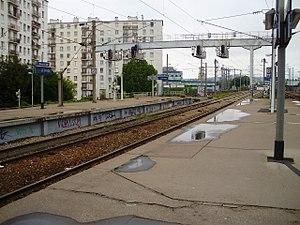
Gare du Stade, à Colombes, Hauts-de-Seine, France (Vue vers le nord en direction d'Argenteuil)